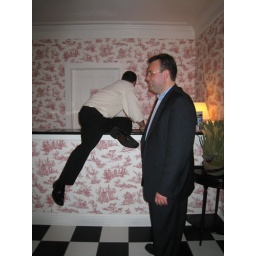
Don't try this at home - Dan jumps the counter in search of phone book for pizza delivery